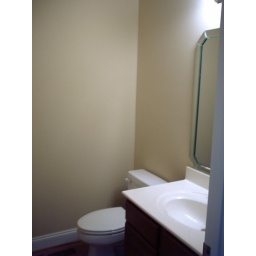
This bathroom is in the hallway near the kitchen which heads to the garage.